Defense Centers for Public Health-Aberdeen

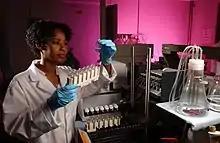
USAPHC Toxicology Lab technician assessing samples

The APHC reached provisional status on August 17, 2015 and full operating capacity on October 1, 2016.